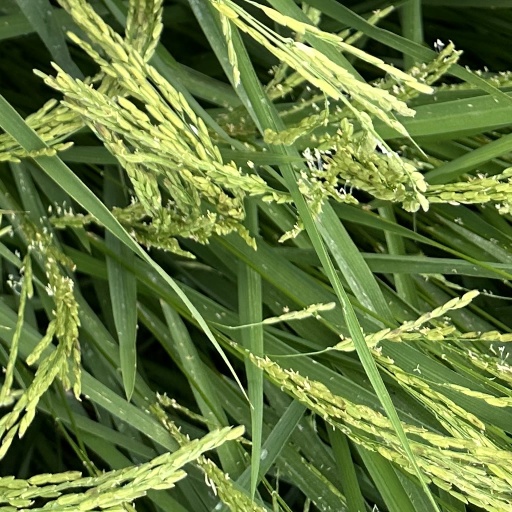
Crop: rice